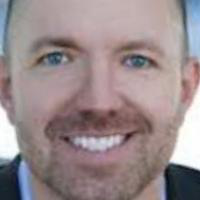
Age group: age 31-40